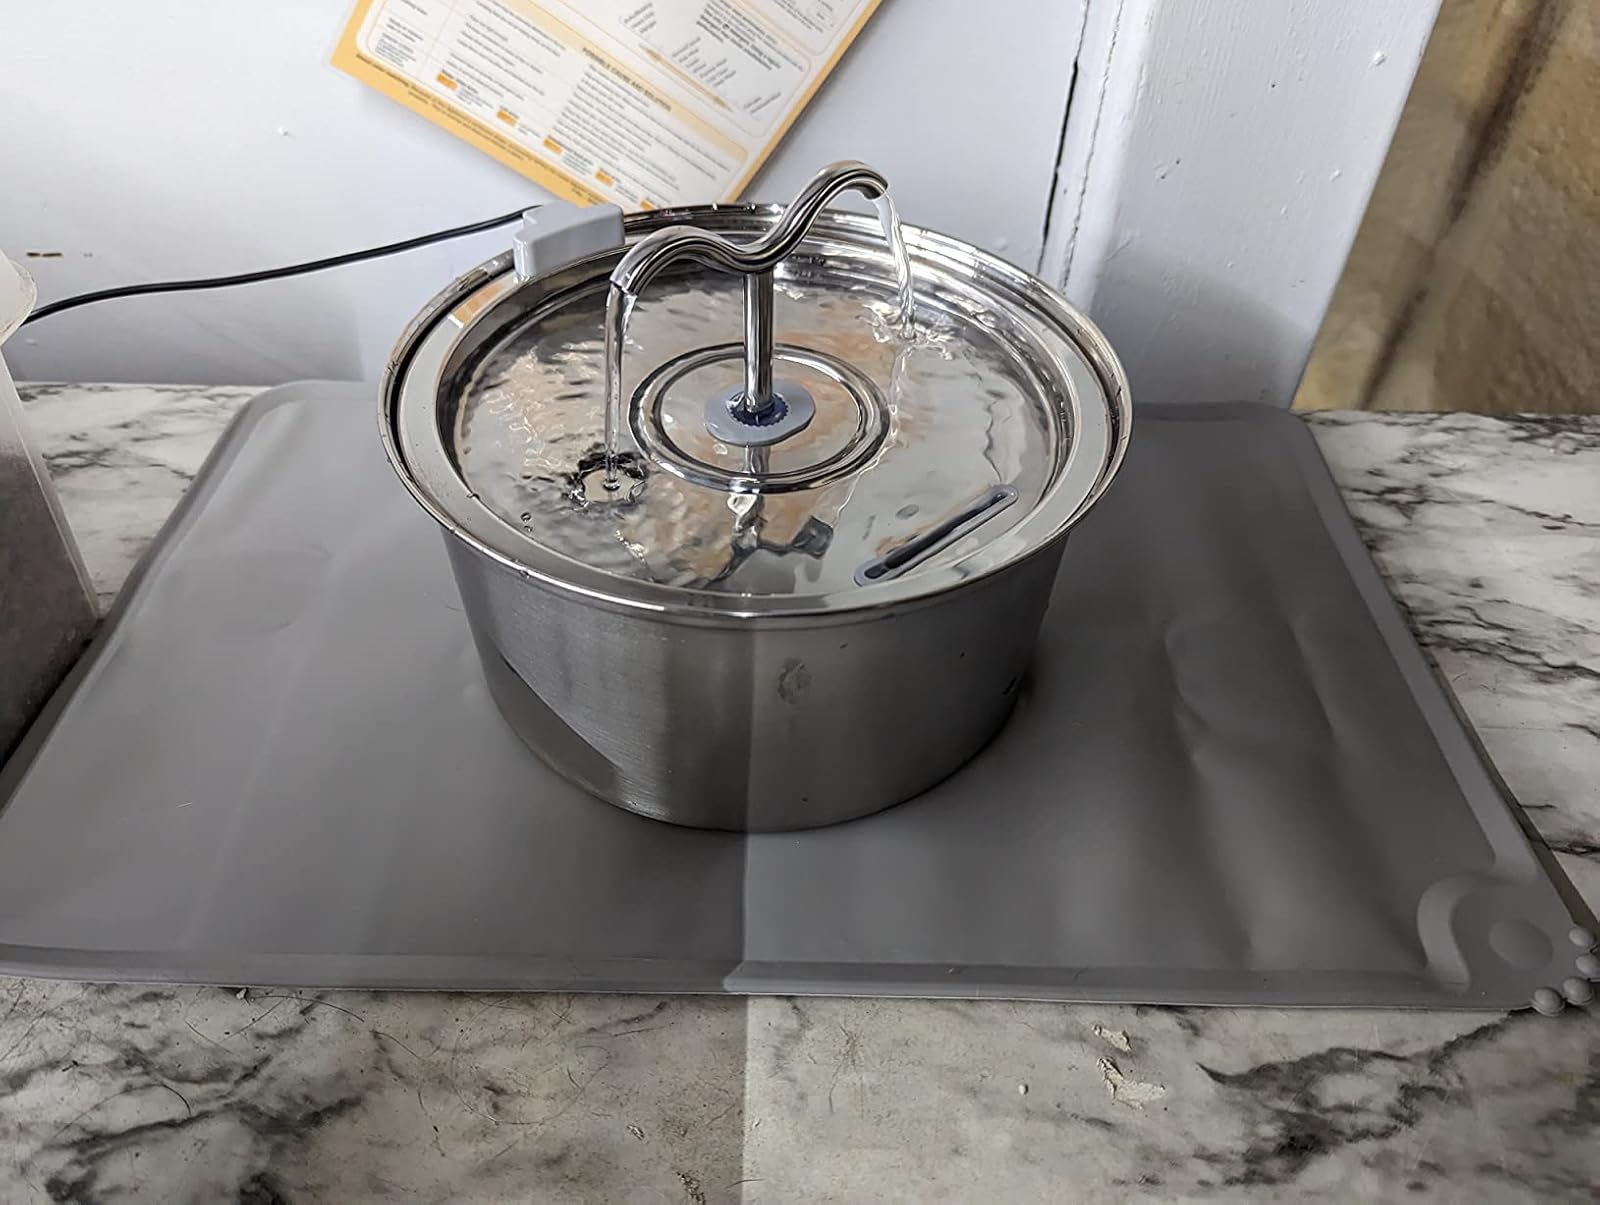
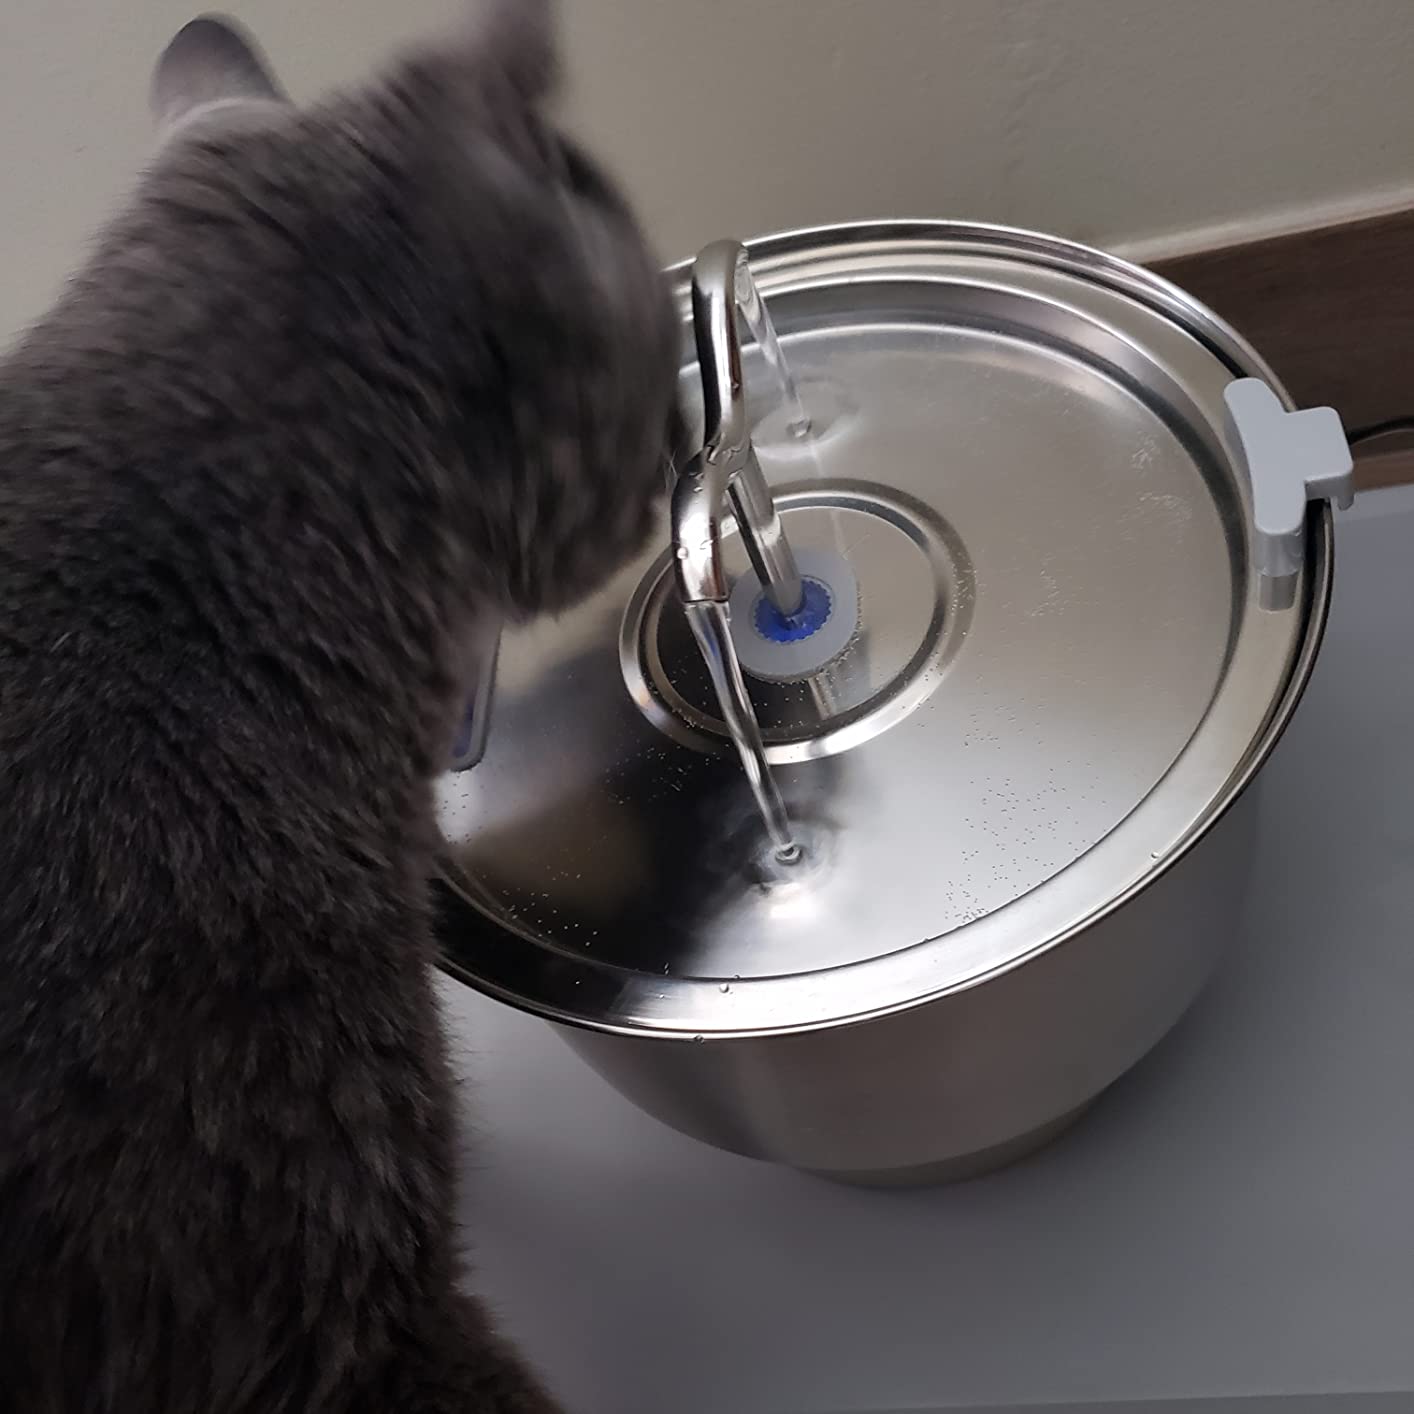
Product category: items_bowl
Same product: yes